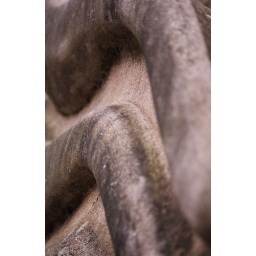
Sculpture near the lake at Leura. Past the shops, over the train line, first left.